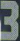
Number: 3